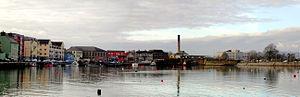
Dungarvan est une station balnéaire, une ville et un port de la côte sud de la République d'Irlande. Elle est le chef-lieu et centre administratif du comté de Waterford, dans la province du Munster. Son nom signifie « le fort de Garbhan », en référence à saint Garbhan qui y a fondé une église au VIIᵉ siècle.